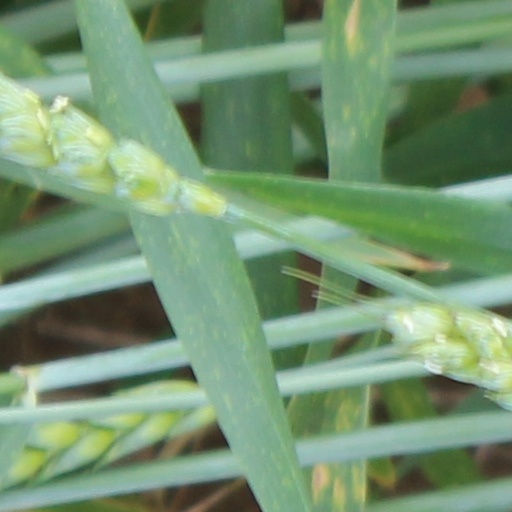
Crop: wheat